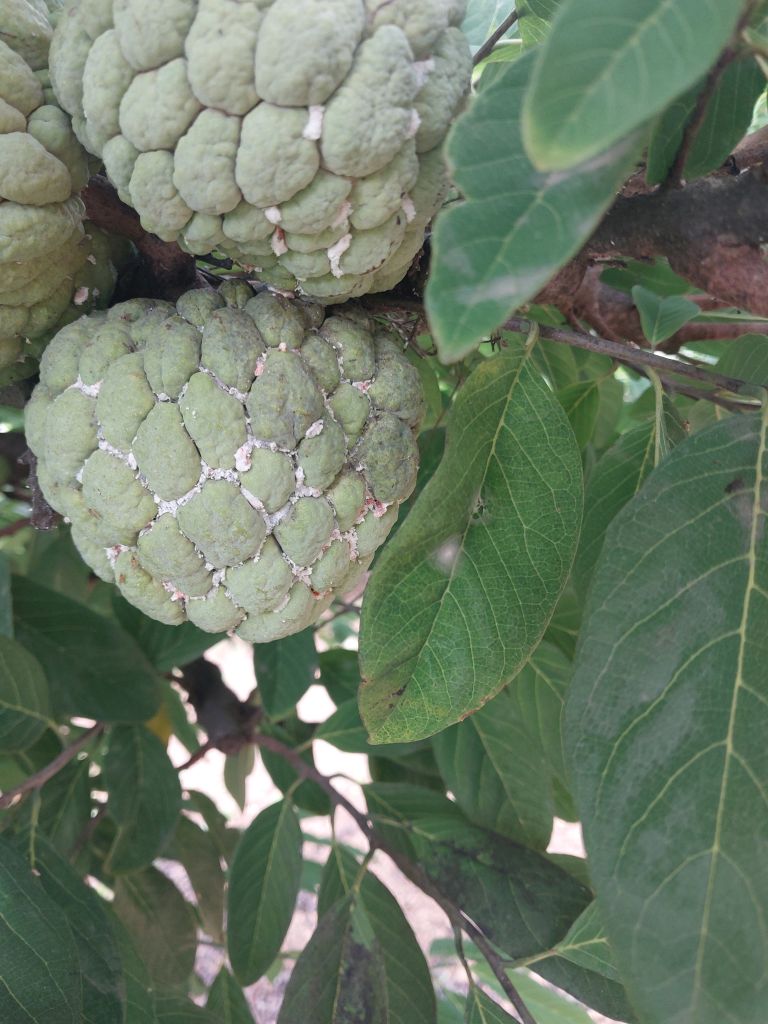
Disease label: Mealy Bug